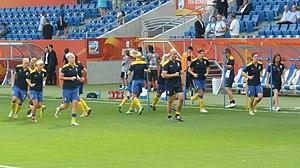
La campagne 2009-2011 de l'équipe de France féminine de football fait suite au Championnat d'Europe de football féminin 2009, et voit la sélection française disputer les éliminatoires de la Coupe du monde en 2009 et 2010 puis la phase finale de la Coupe du monde en Allemagne en juin 2011.